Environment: real
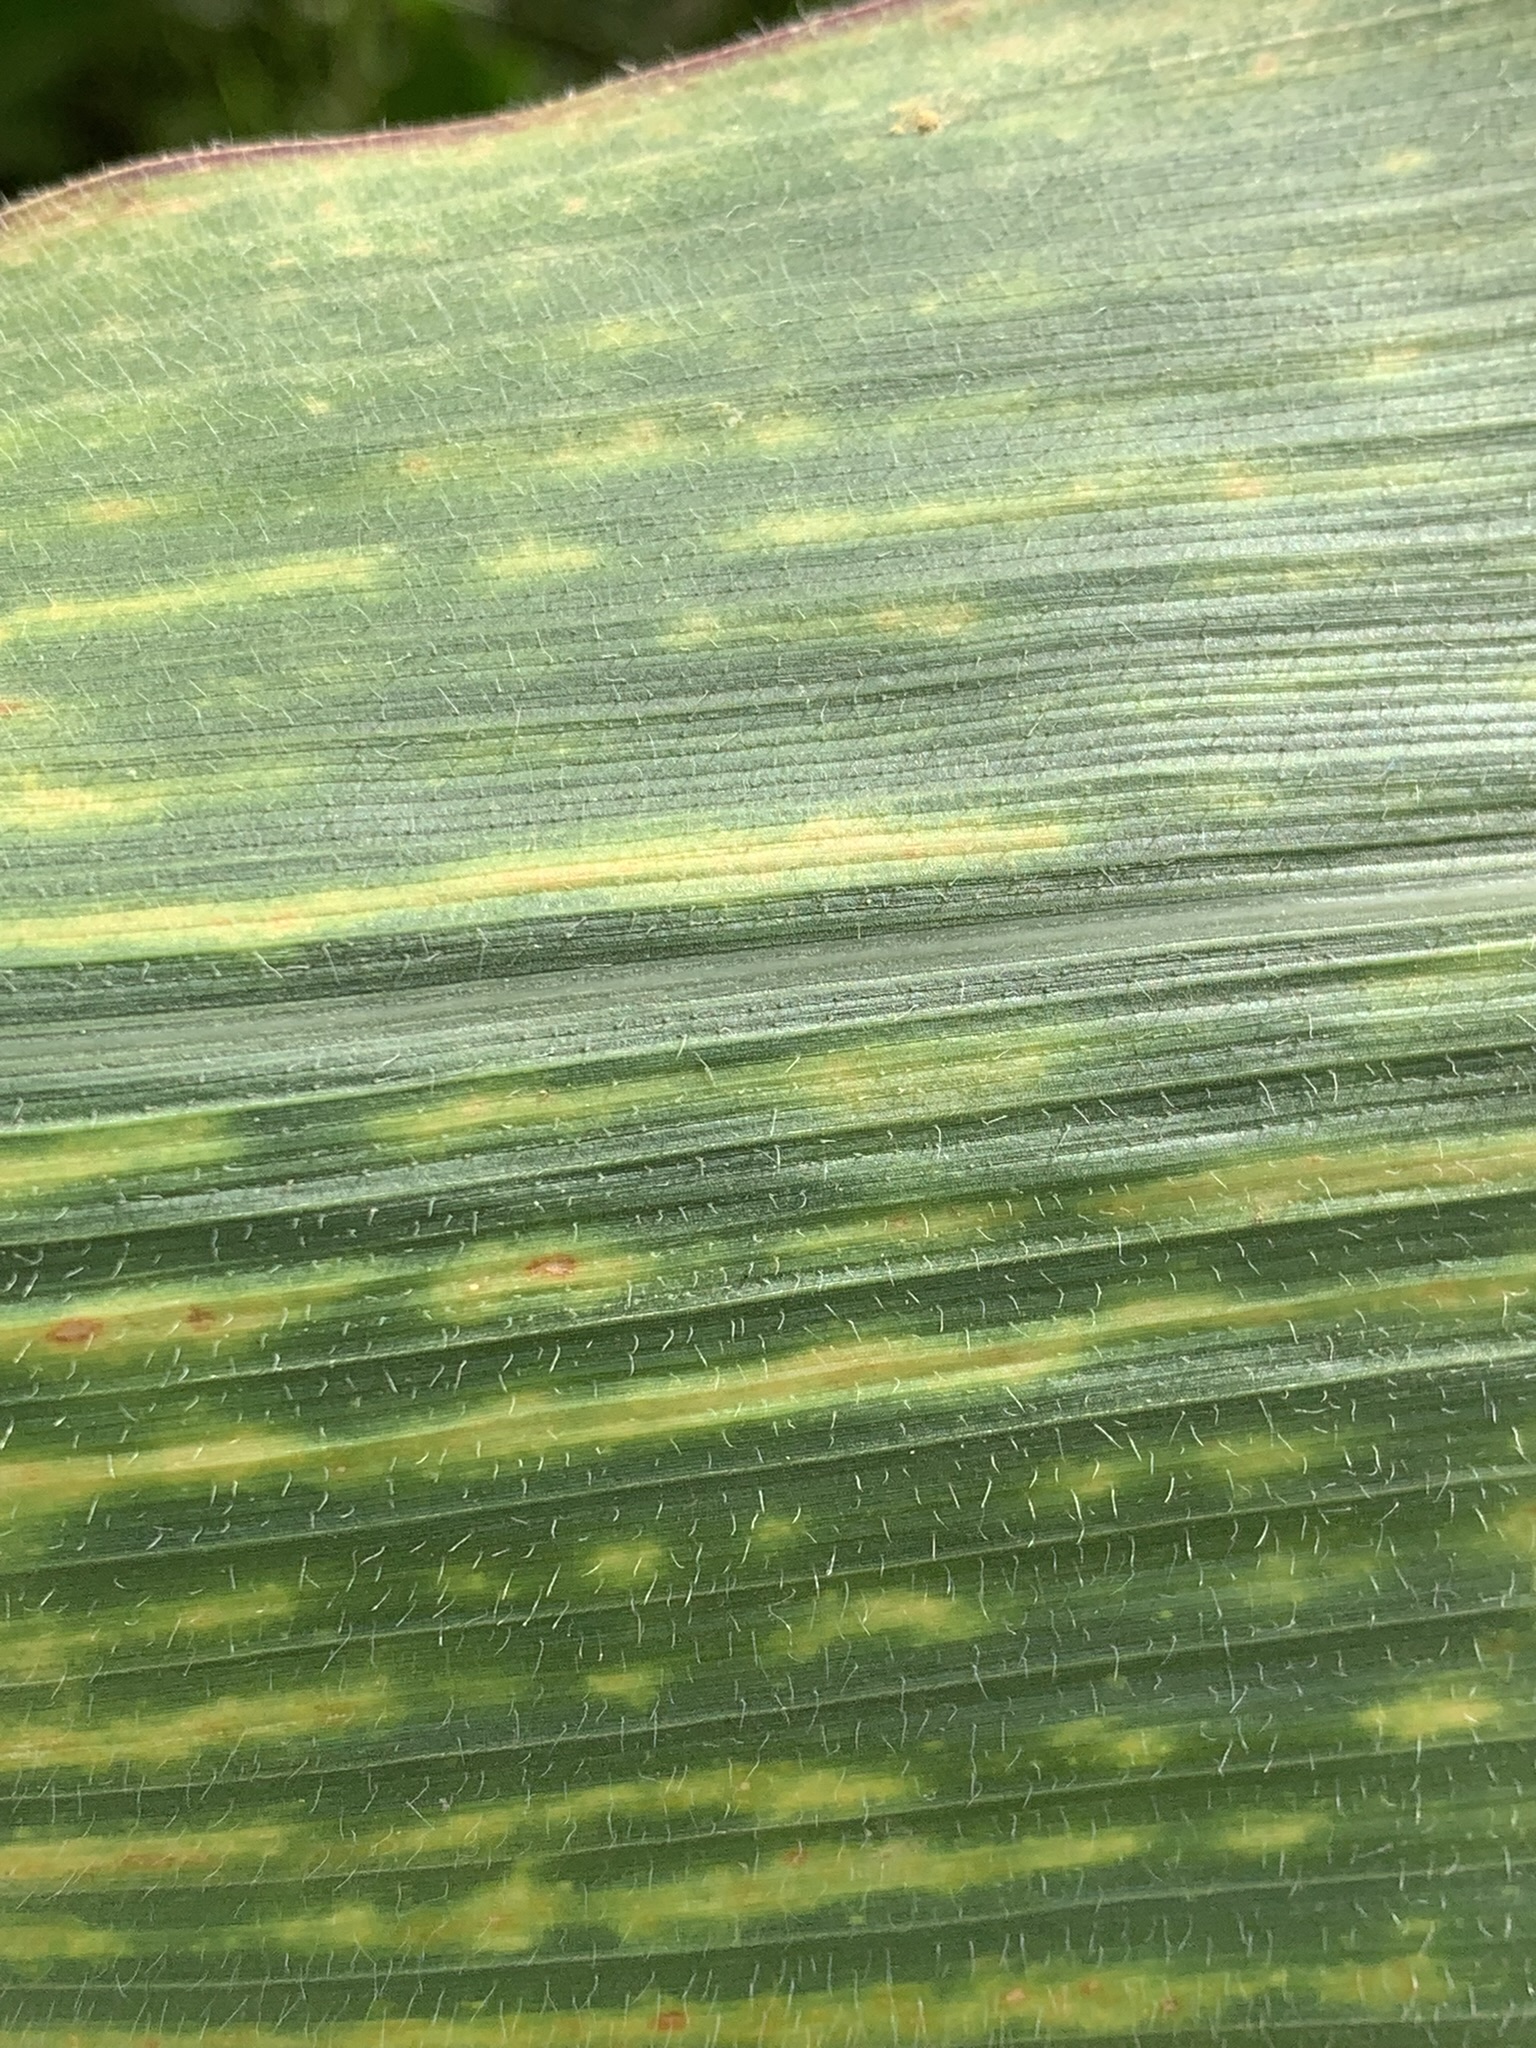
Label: lethal_necrosis